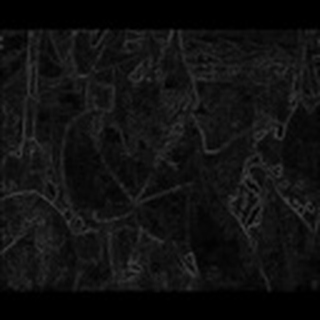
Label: cotton_bacterial_blight